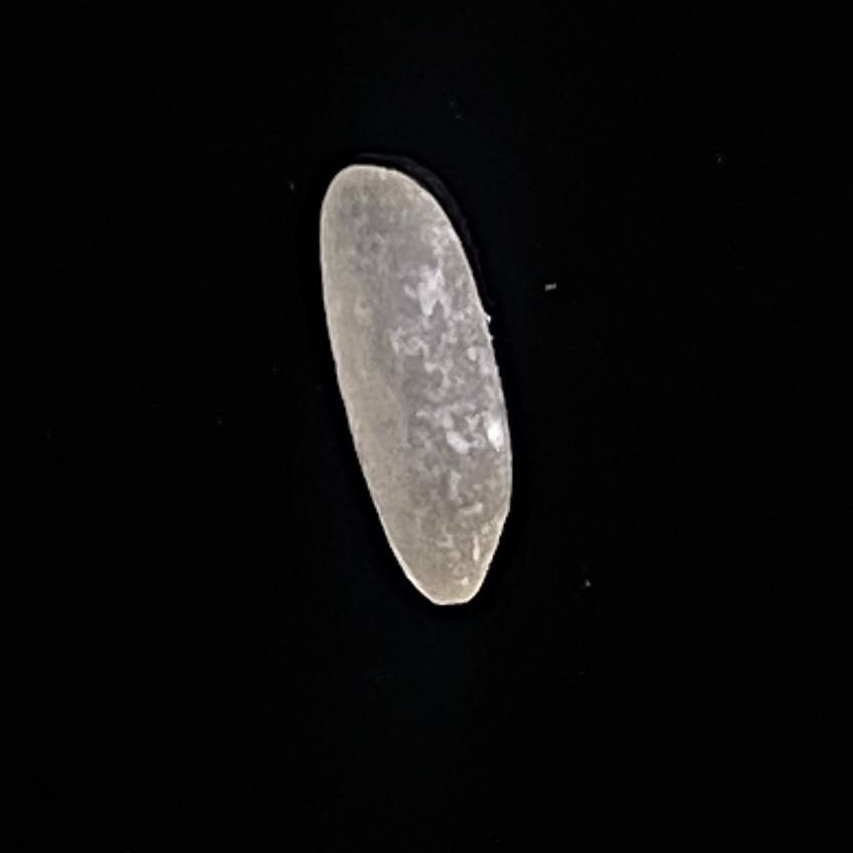
Rice variety: Paijam